Torrejón Air Base

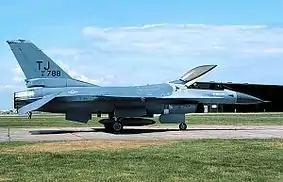
General Dynamics F-16A Block 15H Fighting Falcon Serial 81-0788 of the 612th TFS. After the 401st was transferred from Torrejón, this aircraft was sent to AMARC in 1996

In 1970 the 401st TFW upgraded to the McDonnell Douglas F-4 Phantom II. In September 1973, an equipment change to the F-4C model took place, then in 1979 to the F-4D.